Sawai Jai Singh

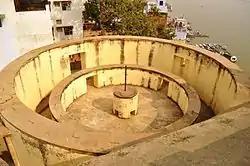
Jantar Mantar in Varanasi

The "Samrat Yantra" is a huge sundial. It can be used to estimate the local time, to locate the Pole Star, and to measure the declination of celestial objects. The "Rama Yantra" can be used to measure the altitude and azimuth of celestial objects. The "Shanku Yantra" can be used to measure the latitude of the place.